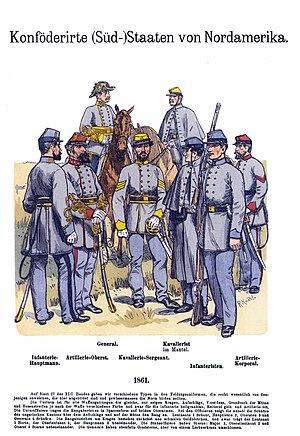
La guerre de Sécession ou guerre civile américaine est une guerre civile survenue entre 1861 et 1865 et opposant les États-Unis d'Amérique, dirigés par Abraham Lincoln, et les États confédérés d'Amérique, dirigés par Jefferson Davis et rassemblant onze États du Sud qui avaient fait sécession des États-Unis.